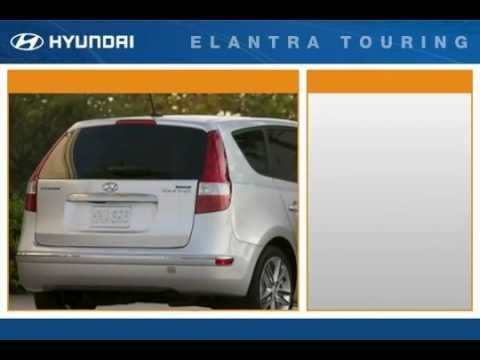
Car model: 2012 Hyundai Elantra Touring Hatchback